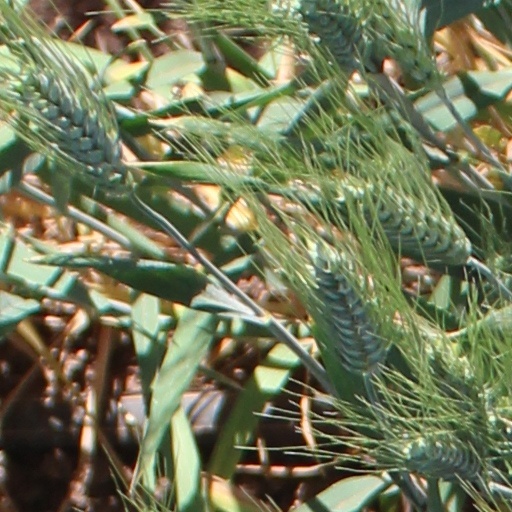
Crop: wheat